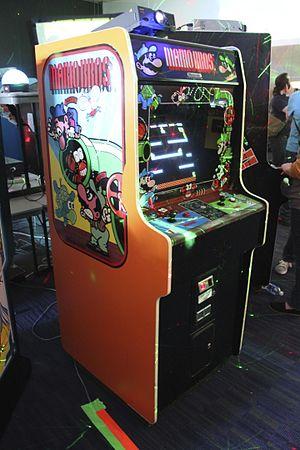
Mario Bros. est un jeu d'arcade développé et édité par Nintendo en 1983. Il a été conçu par Shigeru Miyamoto comme la suite de Donkey Kong, avec lequel il constitue un des premiers jeux de plates-formes jamais créés.
Orelsan et Gringe sont les Casseurs Flowters est le premier album studio du groupe de rap français Casseurs Flowters composé d'Orelsan et de Gringe, sorti le 18 novembre 2013. Six singles sont issus de cet album, dont les principaux sont Bloqué, sorti en juillet 2013 pour lancer la promotion de l'album, et Des histoires à raconter en décembre 2014.